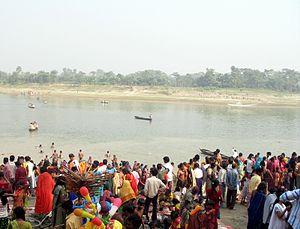
Le District de Muzaffarpur est un district de l'état du Bihar en Inde.